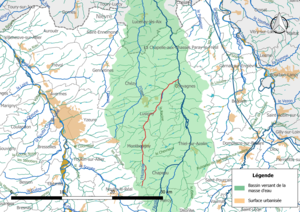
Carte de la masse d'eau «
L'Huzarde est un cours d'eau français qui coule dans le département de l'Allier. C'est un affluent en rive gauche de l'Acolin et donc un sous-affluent de la Loire.